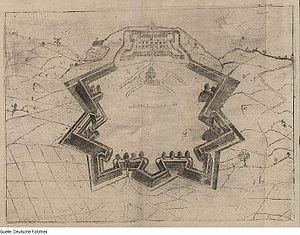
La castramétation est un terme militaire antique utilisé dans le glossaire technique de l'archéologie, désignant l'art de choisir et de disposer l'emplacement d'un camp ou d'une place forte.